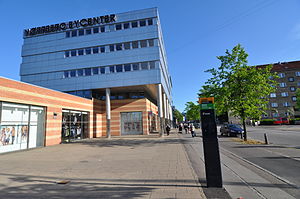
Copenhagen Fertility Center
Copenhagen Fertility Center
Copenhagen Fertility Center ligger på topen af Nørrebro Centeret i København
Copenhagen Fertility Center er en fertilitetsklinik i København stiftet 2004 af professor dr. med. Svend Lindenberg.